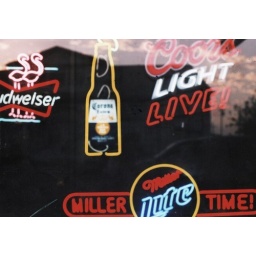
Signs at a nearby bar in Redlands. The The focus was blurry on purpose to see the reflection of the sky in Redlands.